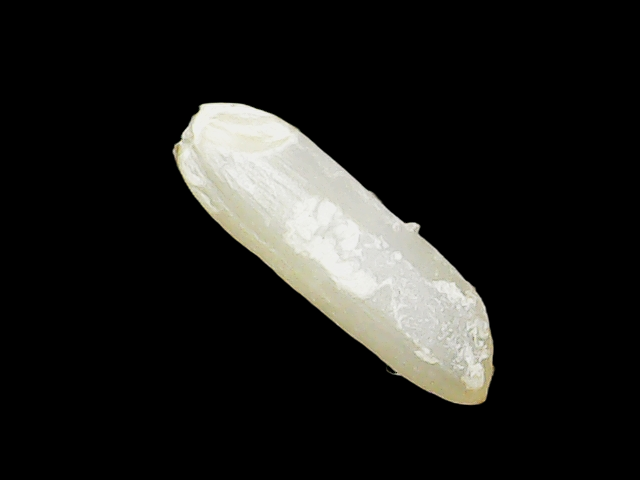
Rice variety: Binadhan14